Qalb

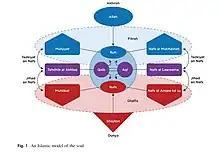
A visual rendition of the Islamic model of the soul showing the position of "'qalb" relative to other concepts based on a consensus of 18 surveyed academic and religious experts.

In Islamic philosophy, the qalb or heart is the center of the human personality. The Quran mentions "qalb" 132 times and its root meaning suggests that the heart is always in a state of motion and transformation. According to the Quran and the traditions of Muhammad, the heart plays a central role in human existence, serving as the source of good and evil, right and wrong. In Islam, GOD is more concerned with the motives of one's heart than their actions. The heart is also a medium for GOD's revelations to human beings, and is associated with virtues such as knowledge, faith, purity, piety, love, and repentance. Without purification, however, the heart can become plagued with negative attributes such as sickness, sinfulness, evil, and hate.